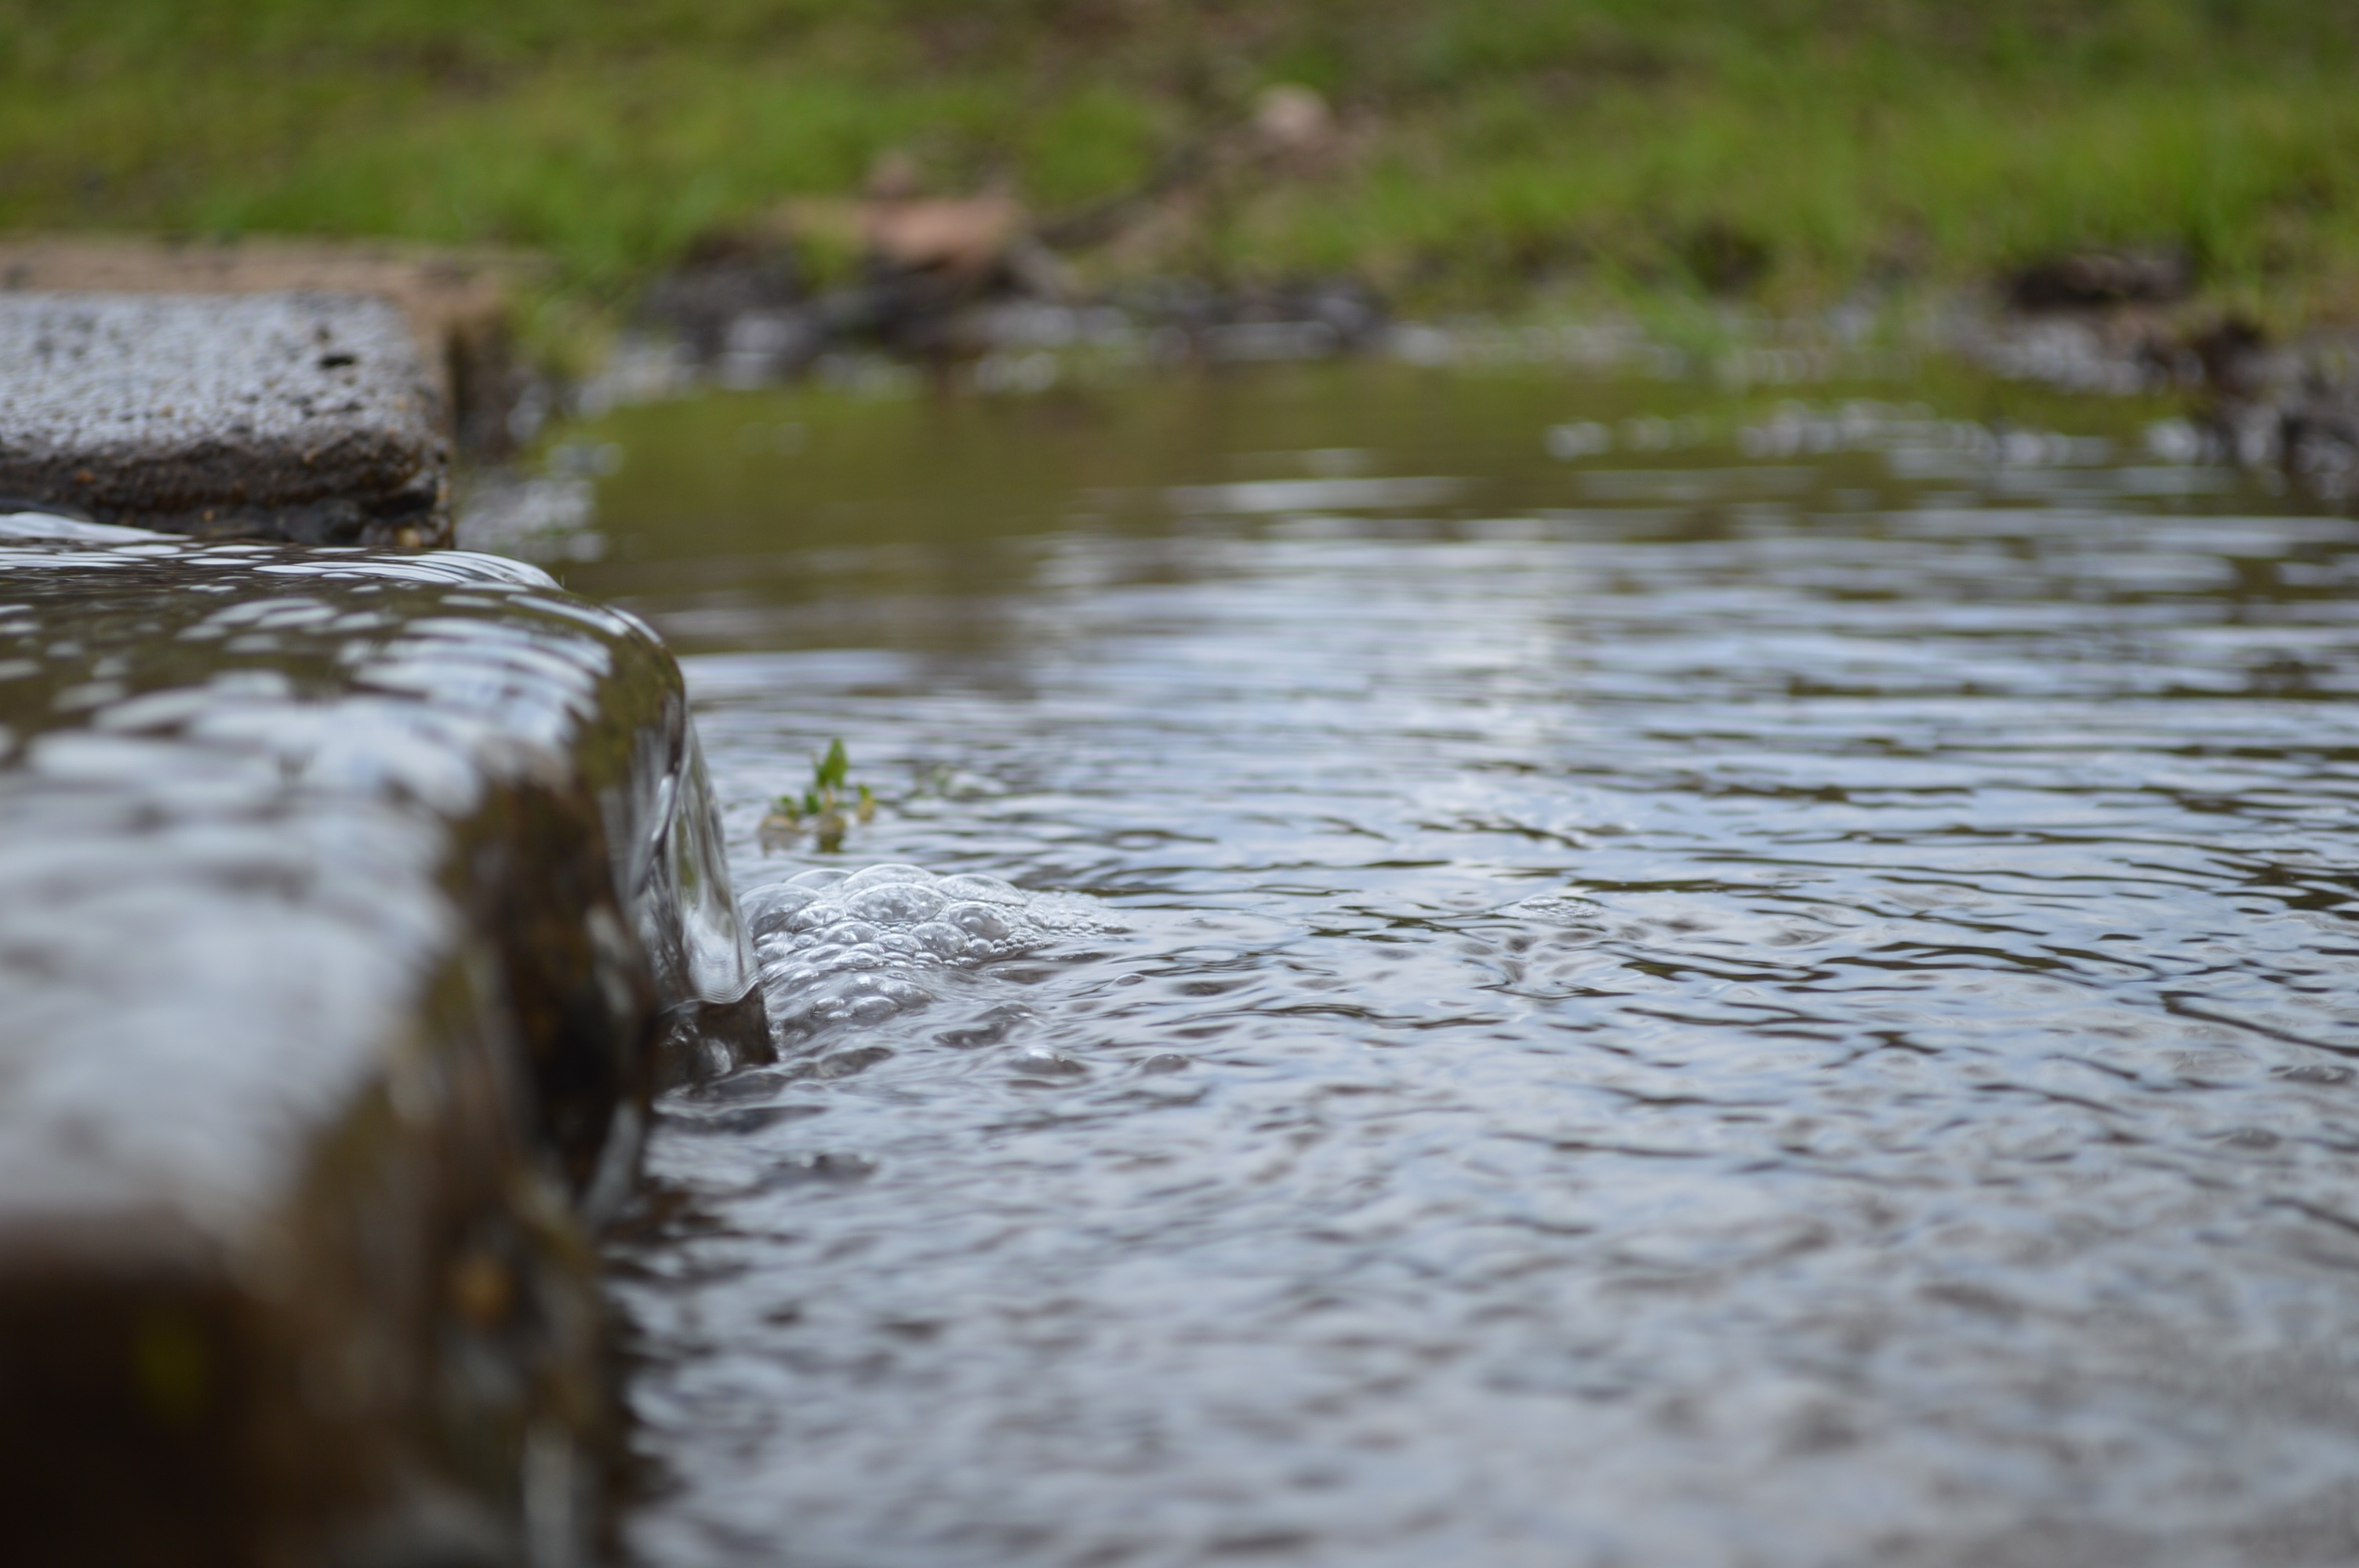
sea, water, nature, wilderness, shore, river, wildlife, stream, reflection, rapid, waterway, body of water, wetland, habitat